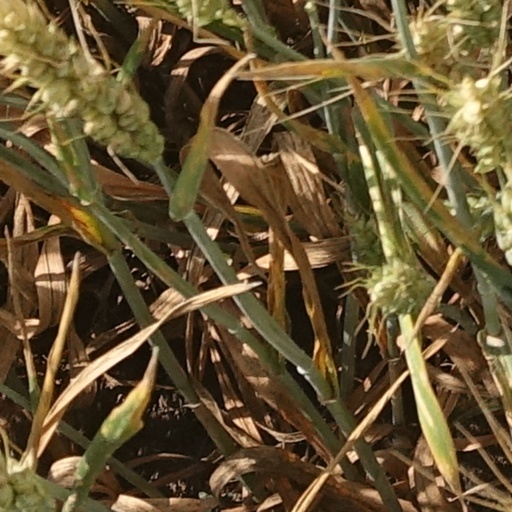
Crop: wheat